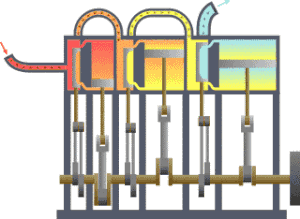
Une locomotive compound est une locomotive à vapeur à expansion multiple, c'est-à-dire que la vapeur se détend successivement dans au moins deux étages de cylindres en cascade : la vapeur issue du cylindre haute pression se détend à son tour dans un cylindre basse pression.
« Pré-dreadnought » est le terme utilisé pour désigner les cuirassés construits entre le milieu des années 1890 et 1905 pour remplacer les cuirassés à coque en fer des années 1870-1880. Construits en acier et protégés par un blindage en acier renforcé, les cuirassés pré-dreadnought embarquaient deux calibres d'artillerie : l'artillerie principale composée de pièces de gros calibre en tourelles et l'artillerie secondaire d'un calibre plus faible sous tourelles également mais aussi en casemates de chaque côté de la coque. Ils étaient propulsés par une machine à vapeur à triple expansion chauffant au charbon.
La thermodynamique est une branche de la physique dont l'objet est l'étude des propriétés des corps et celle des phénomènes faisant intervenir le travail, la chaleur et l'énergie.
La machine à vapeur est une invention dont les évolutions les plus significatives datent du XVIIIᵉ siècle. C'est un moteur à combustion externe qui transforme l'énergie thermique de la vapeur d'eau en énergie mécanique.